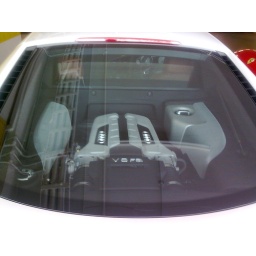
Audi R8 Engine. Saw this in parkway parade car park on the highest floor